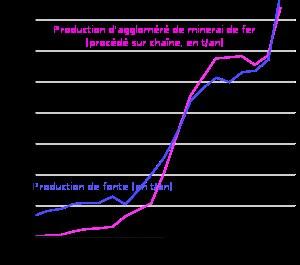
L'aggloméré est une matière composée d'oxydes de fer et de gangue grillés et frittés dans une usine d'agglomération. Ce produit est obtenu par combustion de charbon préalablement mélangé avec du minerai de fer et des oxydes. Il s'agit d'un conditionnement du minerai de fer qui optimise son utilisation au haut fourneau.